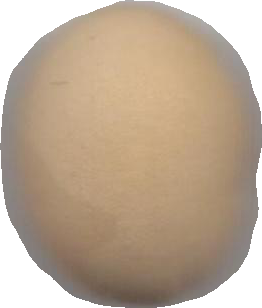
Variety: Grobogan